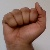
The image shows a hand gesture representing the letter 'A' in Indian Sign Language.